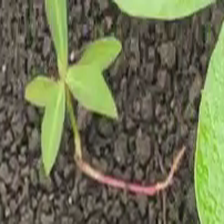
Weed species: Moti_dudhi(Euphorbia_geneculata_L)